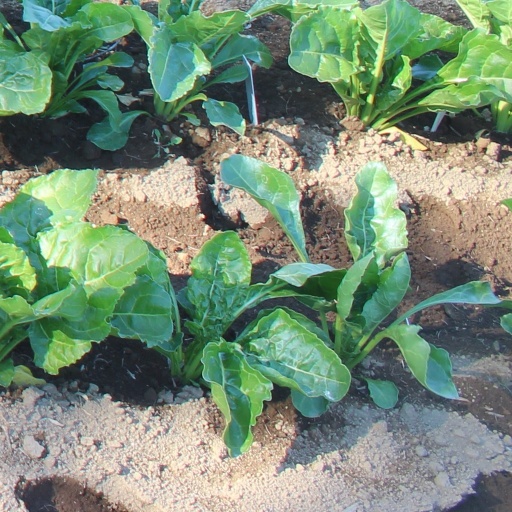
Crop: sugar beet